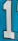
Number: 1